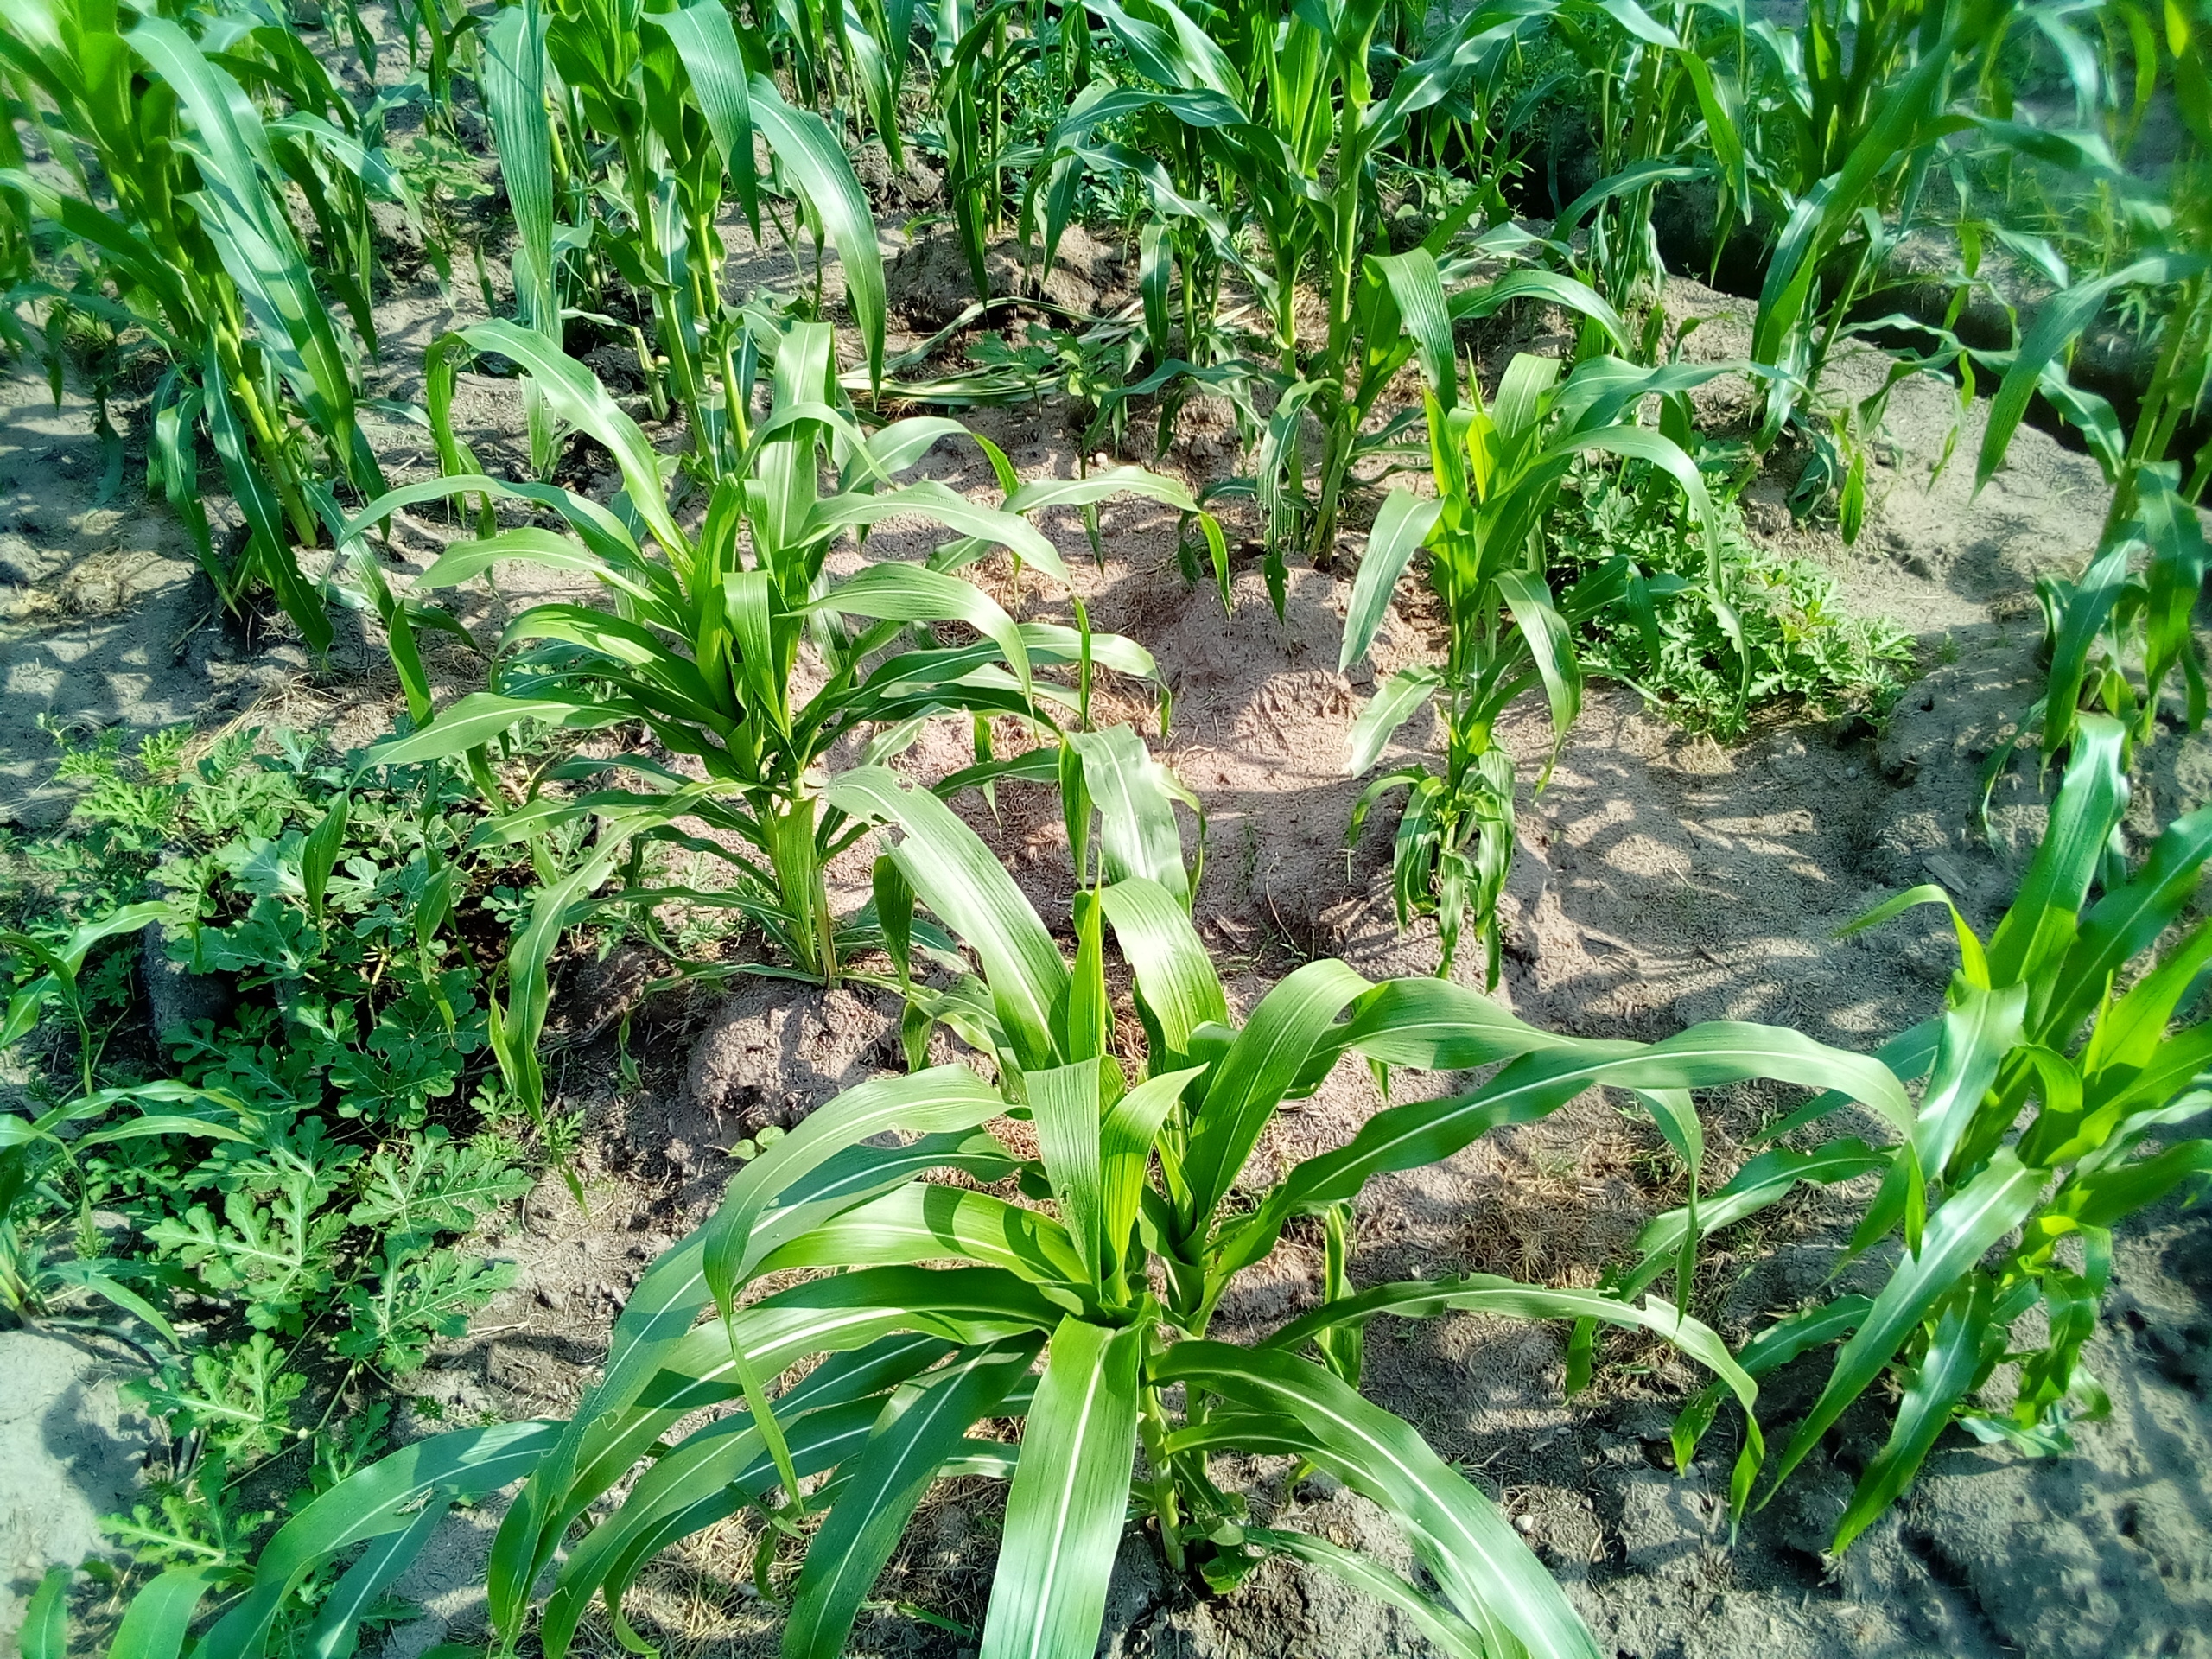
Label: zonocerus_variegatus